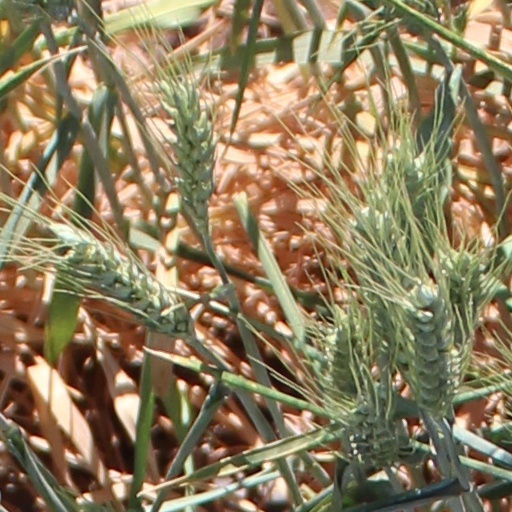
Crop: wheat